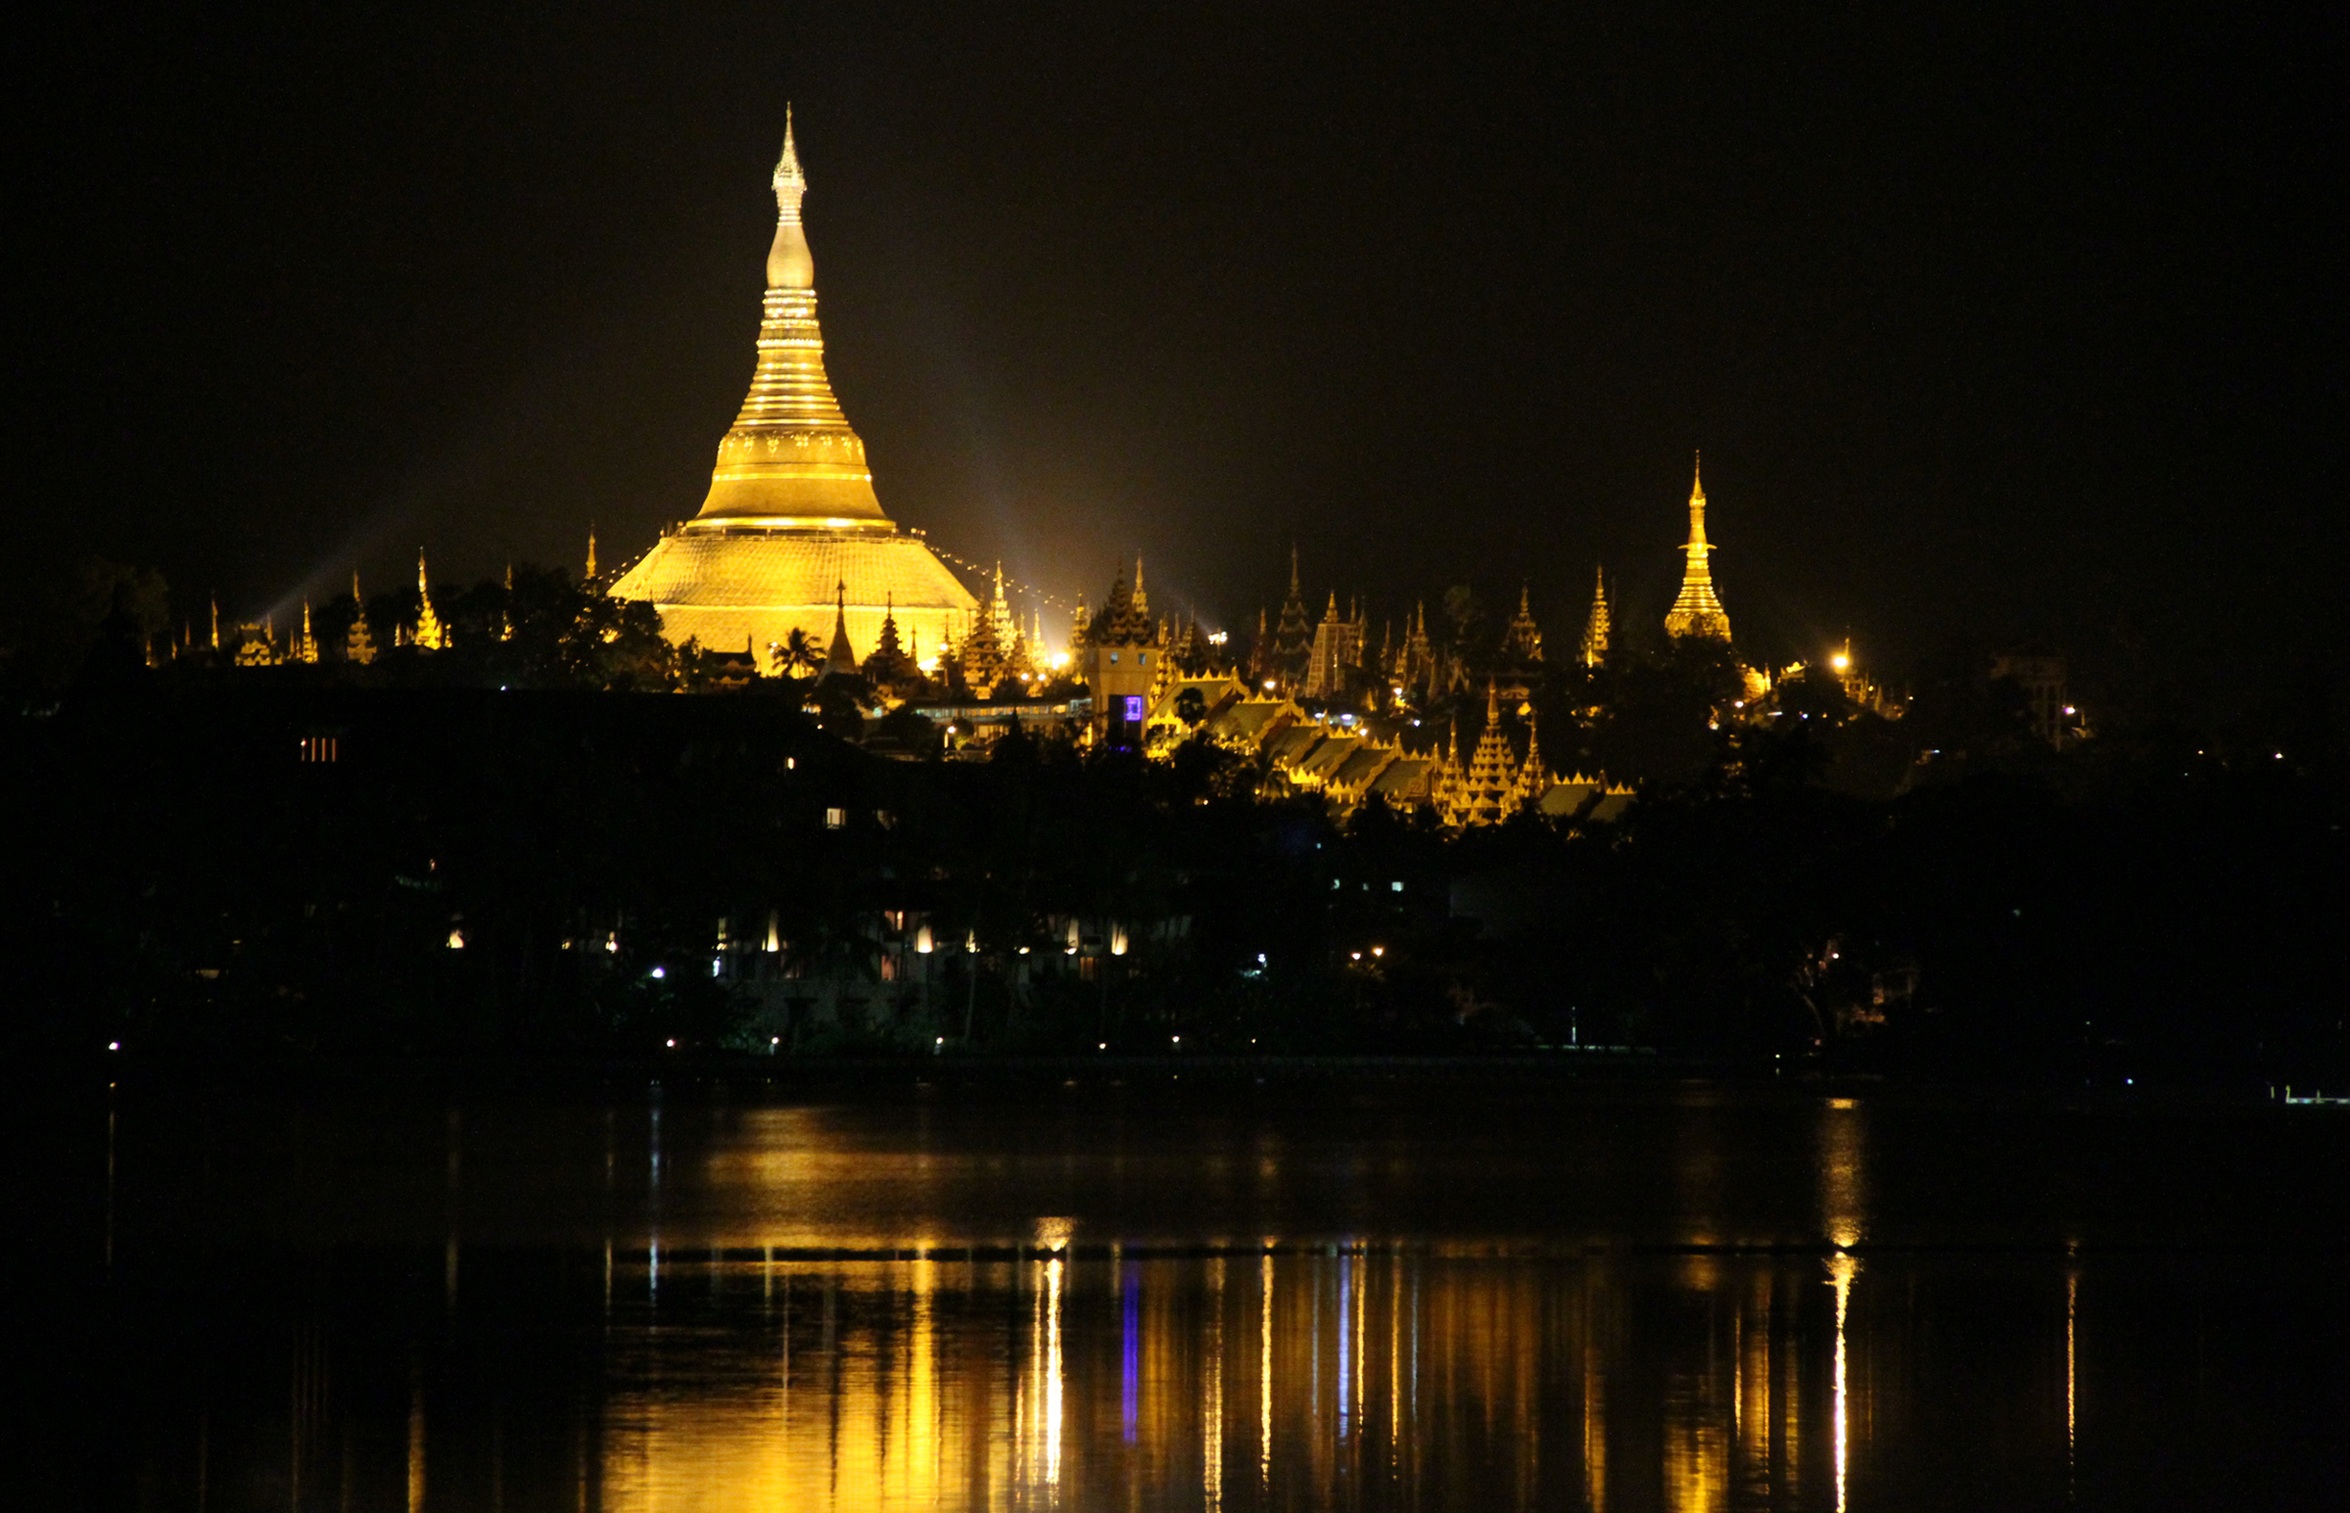
skyline, night, cityscape, dusk, evening, reflection, landmark, cathedral, place of worship, pagoda, burma, schwedaggon